64th Separate Guards Motor Rifle Brigade

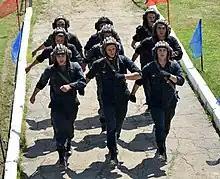
Men of the 64th Separate Guards Motor Rifle Brigade in 2019

In December 1994, it was brought up to wartime strength. Between 8 and 9 January 1995, elements of the regiment were sent to fight in the First Chechen War as part of the 245th Motor Rifle Regiment, then forming at Mulino. On 1 September 1997, the regiment was transferred to the 81st Guards Motor Rifle Division. On 6 June 1999, the regiment was directly subordinated to the headquarters of the Far Eastern Military District.